Goucher College

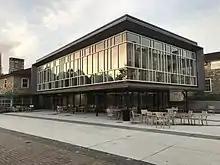
Mary Fisher Dining Hall

The architectural design firm responsible for planning the campus, Moore and Hutchins, elected to group buildings together into informal zones based on function, departing from the Romanesque style of the previous Baltimore campus. The buildings on campus are clad in tan-colored Butler stone chosen to reflect a Modernist theme. Over the years, the architecture of the campus has won numerous awards. The campus has also been recognized for its commitment to sustainability and energy efficiency, being called a "Top 25 Green College." In 2009, Goucher announced a goal for all new and existing buildings to achieve at least a Silver rating according to the U.S. Green Building Council's Leadership in Energy and Environmental Design (LEED) green building certification system. In 2007, the campus was added to the National Register of Historic Places.